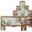
Label: bed